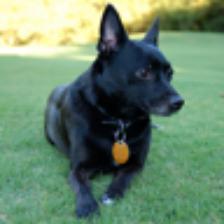
Label: NonHuman